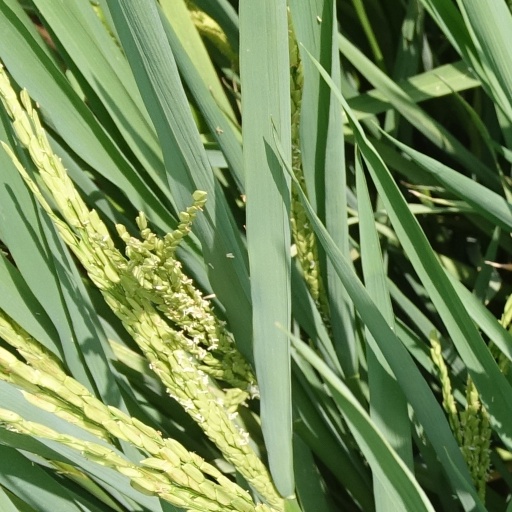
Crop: rice